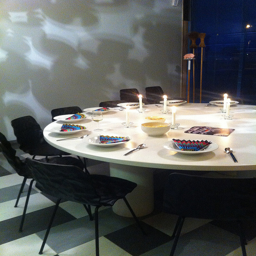
A large white table with chairs surrounding it.
Round table with formal setting and lit candles at the center
A round dinner table with several place settings.
A white table set for a candlelight meal.
a bunch of chairs are around a table